Pattie Boyd

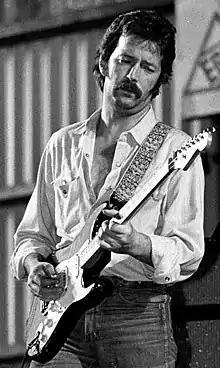
Clapton on stage in 1977

Boyd was in a relationship with photographer Eric Swayne when, at 19 (2 weeks away from her 20th birthday), she met Harrison, on 2 March 1964, and therefore declined his initial date proposal. Several days later, having ended the relationship with Swayne, she accompanied Harrison to a private gentlemen's club called the Garrick Club, chaperoned by the Beatles' manager, Brian Epstein. With the Beatles frequently away on concert tours, she and Harrison subsequently saw each other as often as their professional commitments allowed. In July 1964, Harrison bought Kinfauns, a house in Esher, Surrey, to escape the constant attention of fans in central London, and Boyd soon moved into the house.